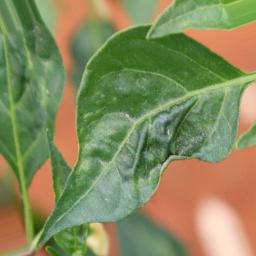
Label: mites_and_trips